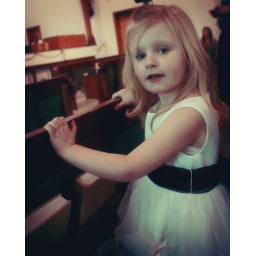
Trin was the flower girl in my cousin's wedding this last saturday.